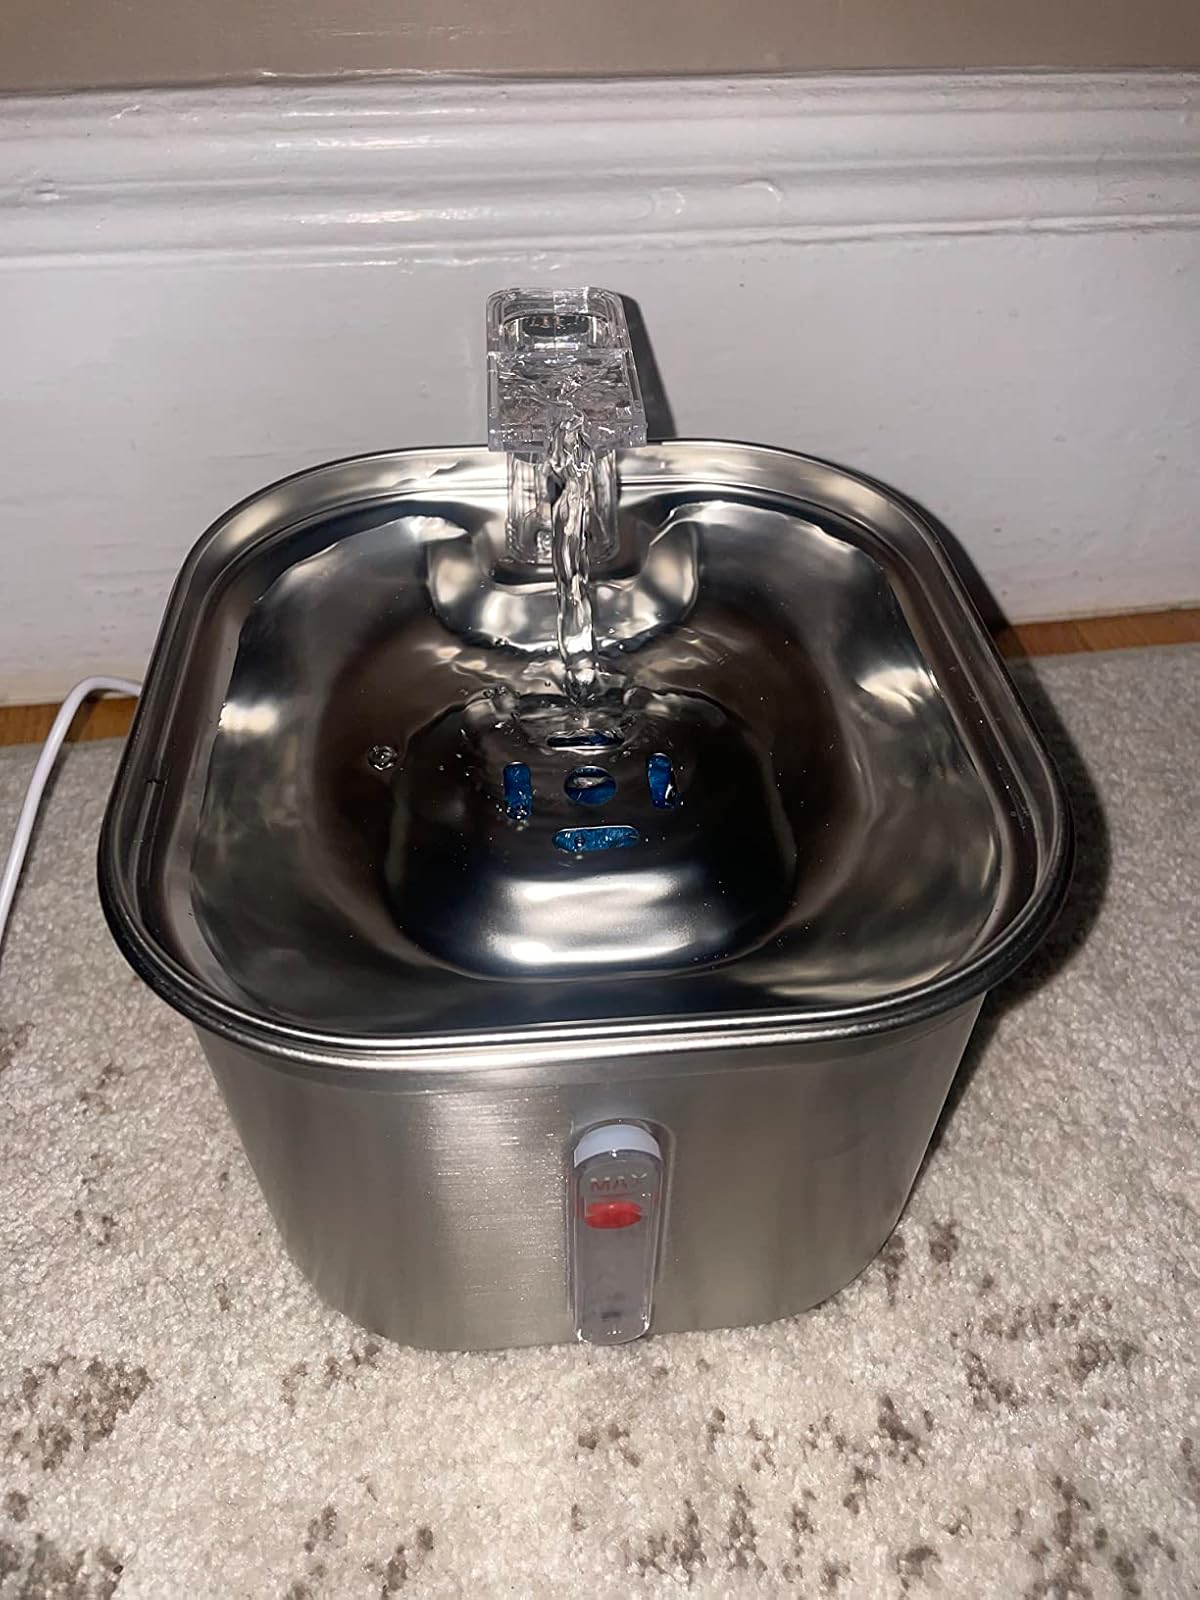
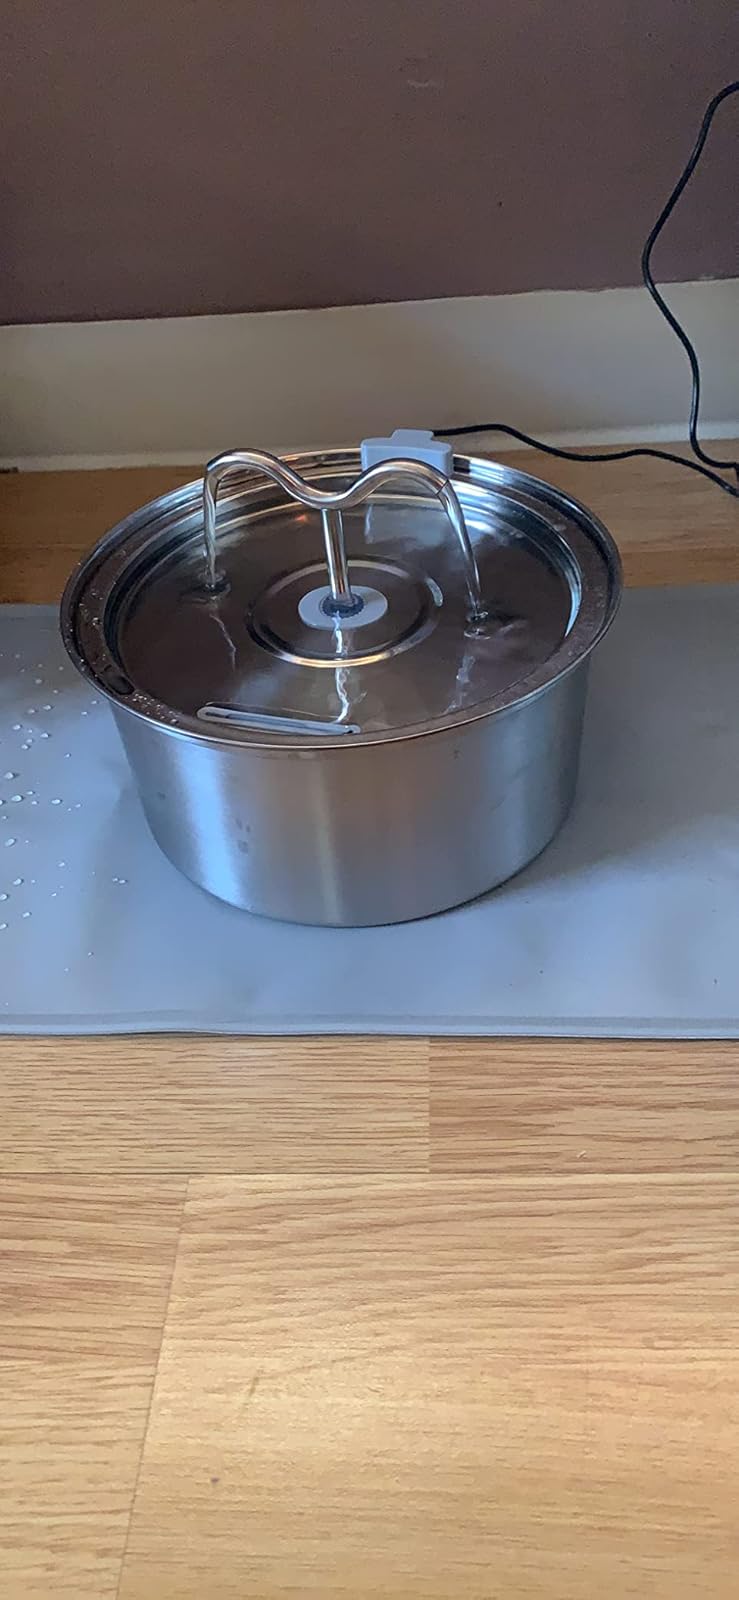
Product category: items_bowl
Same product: no